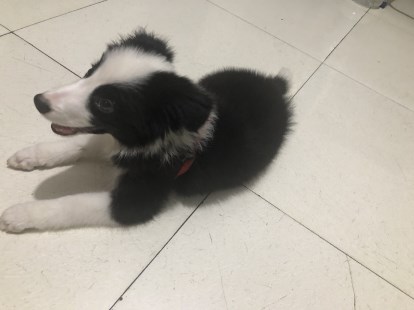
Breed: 2594-n000109-Border_collie